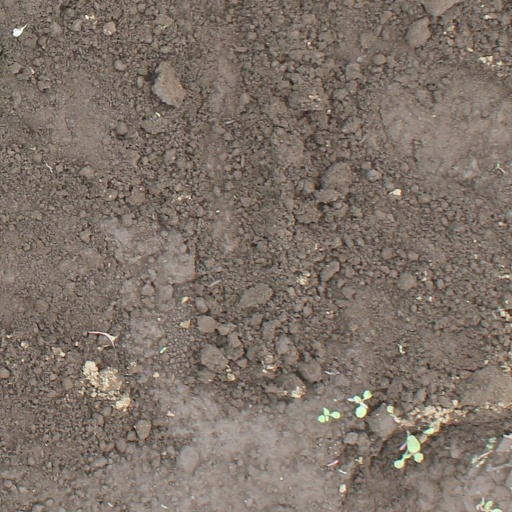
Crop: soybean